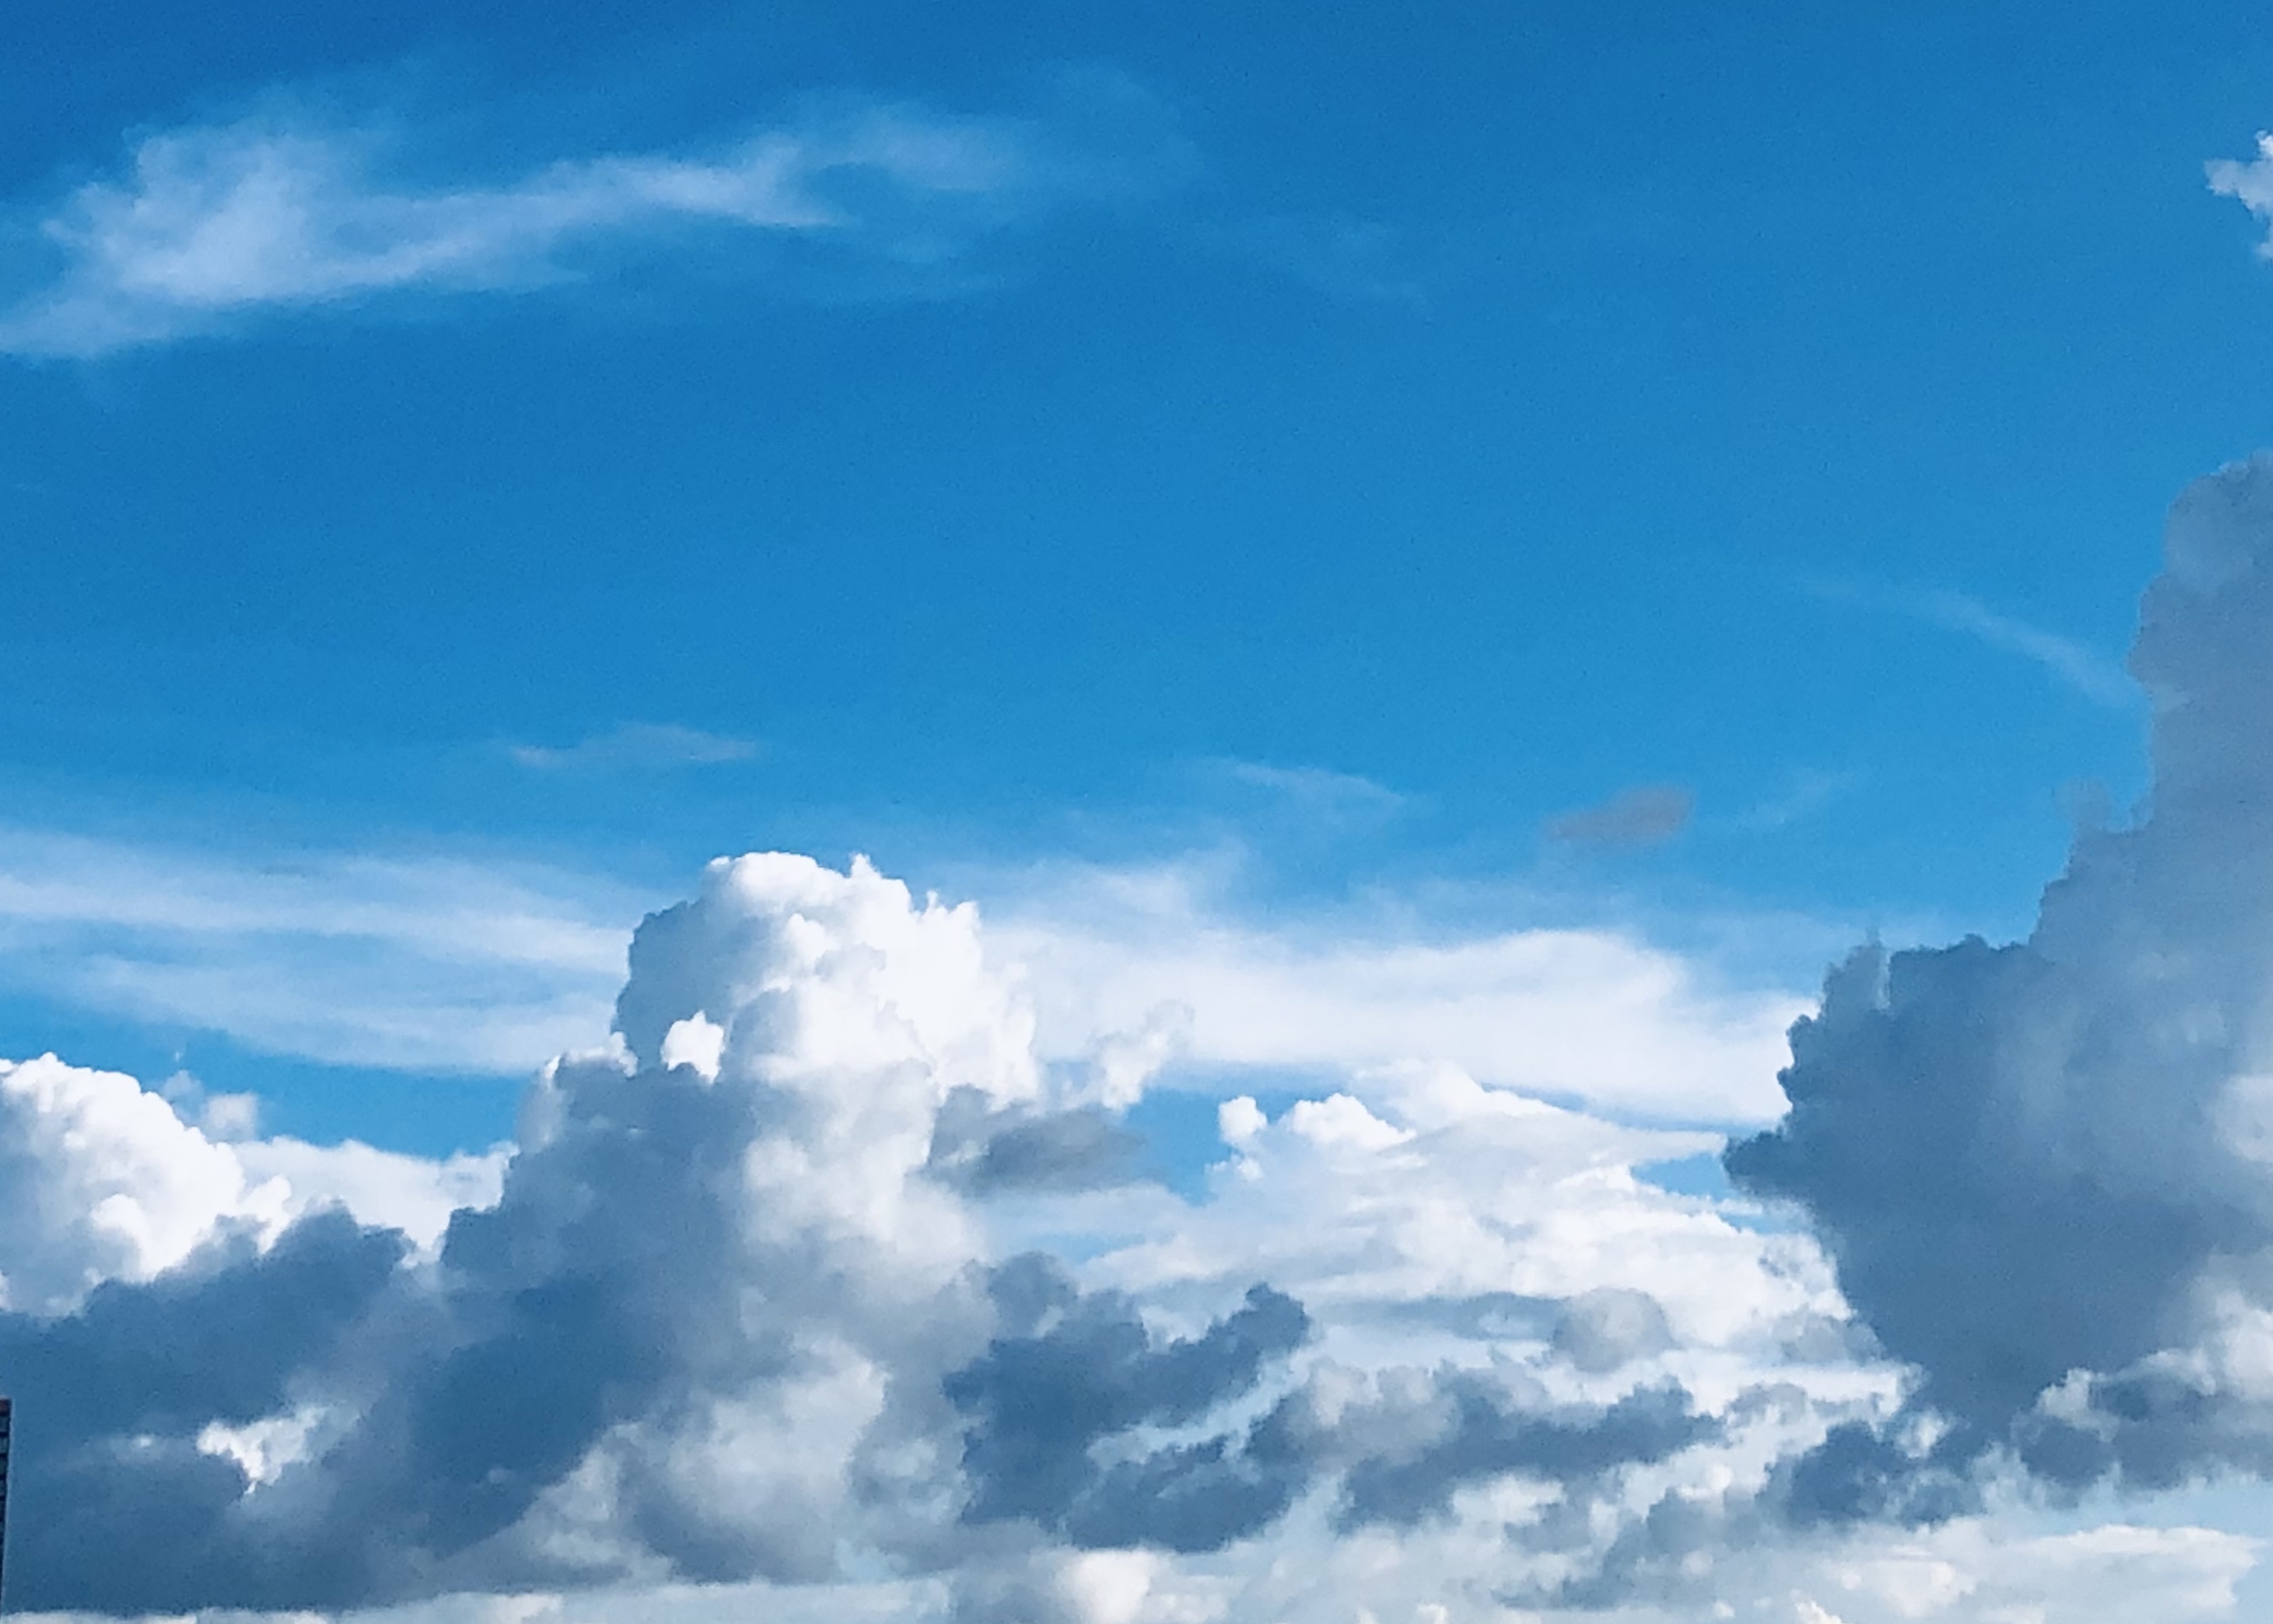
cloud, sky, blue, atmosphere, natural landscape, cumulus, landscape, calm, horizon, electric blue, meteorological phenomenon, ocean, evening, wind, grassland